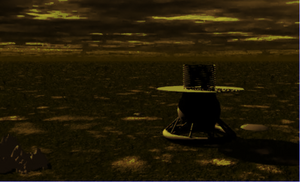
Cet article présente la liste des sondes spatiales envoyées vers les objets du système solaire, y compris celles qui ont échoué. Les simples survols lors de manœuvres d'assistance gravitationnelle et les projets confirmés de futures missions sont également recensés, mais pas les projets de missions spatiales annulés ou non confirmés.
Le programme Venera est une suite de missions spatiales automatiques développées par l'Union soviétique dans les années 1960 et 1970 pour étudier la planète Vénus. Au début de l'exploration spatiale, les caractéristiques de la planète, dont la surface est masquée par une épaisse couche de nuages, sont pratiquement inconnues. Le programme Venera est lancé dans le cadre de la Course à l'espace qui oppose l'Union soviétique aux États-Unis et constitue un enjeu autant politique que scientifique. Les sondes spatiales du programme Venera vont progressivement dévoiler la structure de l'atmosphère et certaines caractéristiques du sol vénusien. Le programme constitue le plus grand succès de l'astronautique soviétique dans le domaine de l'exploration du système solaire.
Venera 9 était une sonde spatiale soviétique dont l'objectif était d'étudier Vénus. La sonde qui faisait partie du programme Venera était constituée d'une partie destinée à rester en orbite et d'une autre destinée à atterrir sur Vénus. D'une masse de 4 936 kg, elle fut lancée le 8 juin 1975. L'atterrisseur se sépare le 20 octobre 1975 et atterrit deux jours plus tard. L'atterrisseur parvint jusqu'au sol, survécut 53 minutes aux conditions extrêmes de pression et de température. Il put effectuer quelques mesures de température, de pression et prendre une photo panoramique. Pour la première fois, une sonde renvoyait des images de la surface d'une autre planète. Venera 10, sonde jumelle lancée quelques jours plus tard obtint les mêmes résultats.